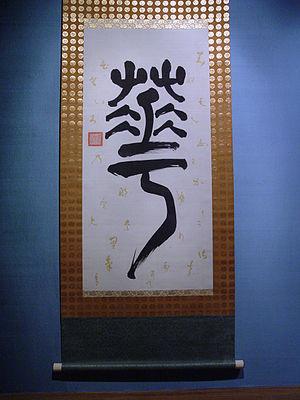
Tokugawa Nariaki, est un important daimyo à la tête du domaine de Mito. Il joue un rôle important dans le développement du nationalisme japonais et au cours de la restauration de Meiji.